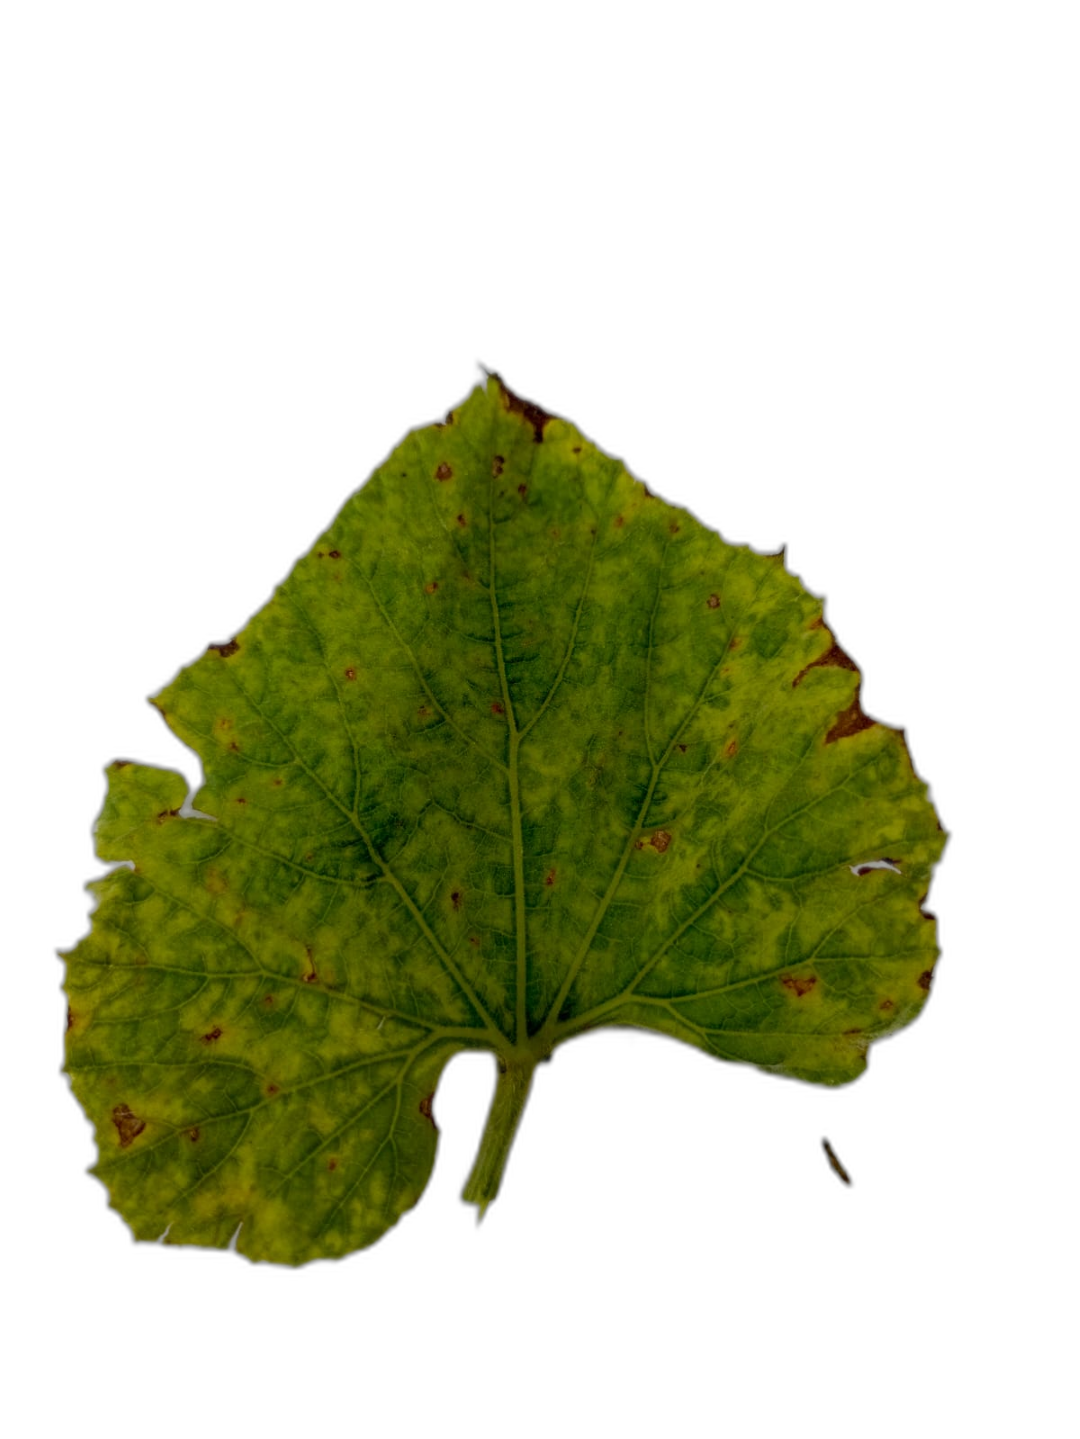
Crop: Bottle Gourd
Label: Anthracnose